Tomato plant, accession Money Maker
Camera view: vertical (180 deg); turntable rotation: 30 degrees
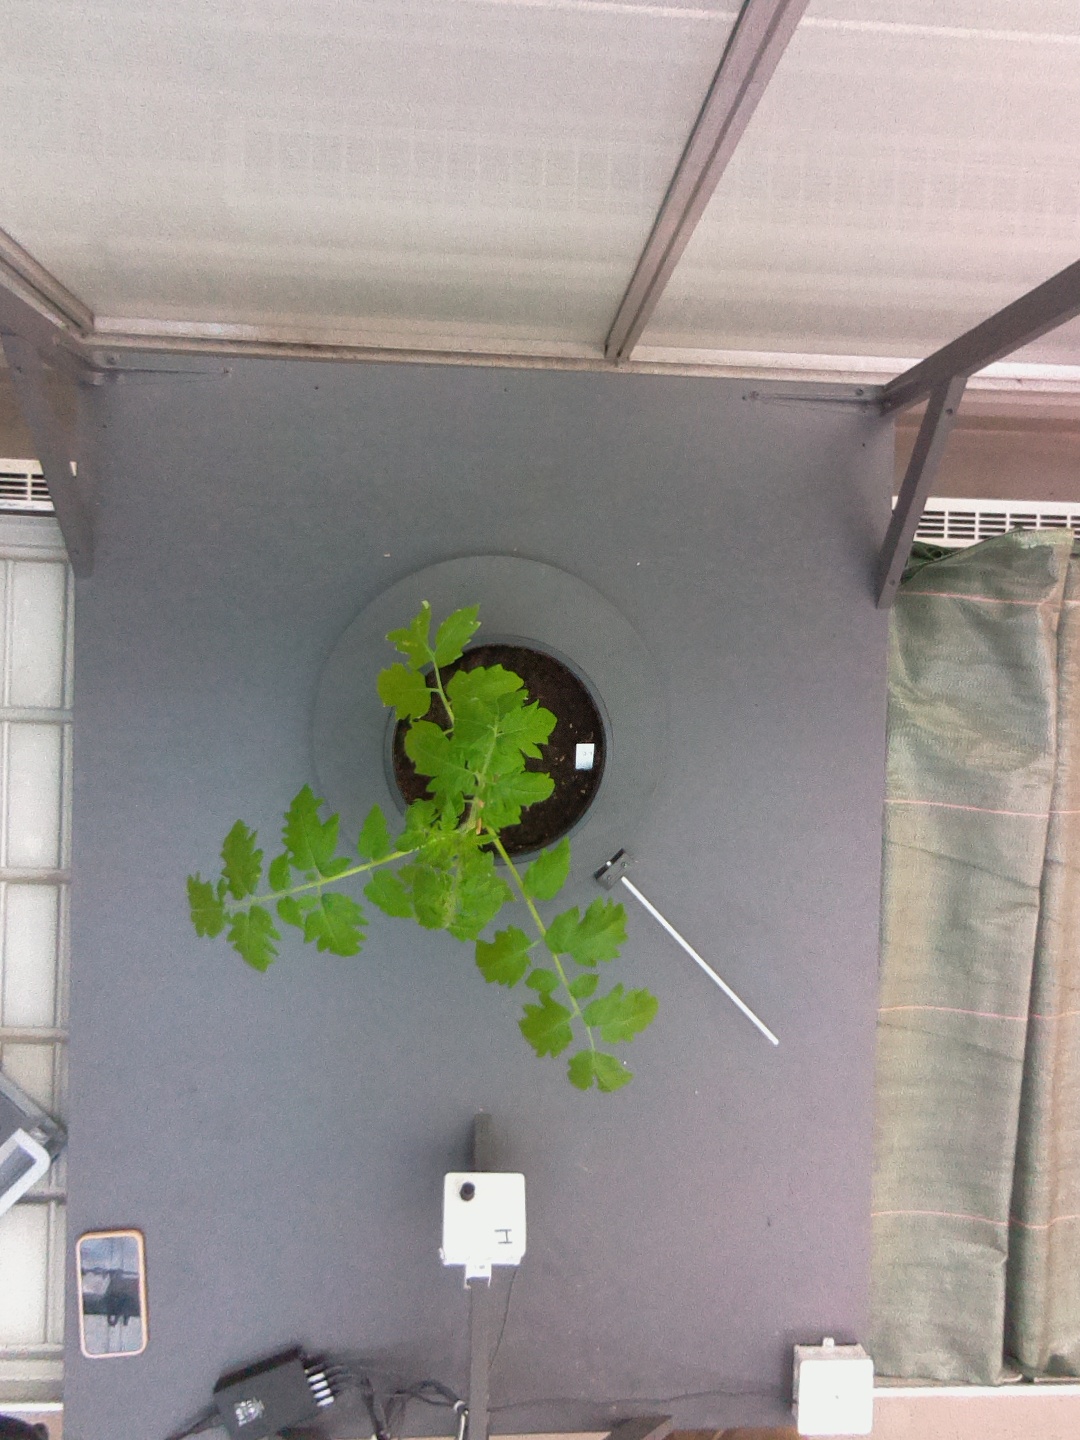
BBCH growth stage 13: 6 of true leaves visible